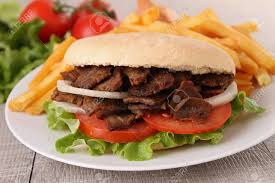
Yemek: kebap